Keith Davis (rugby union)

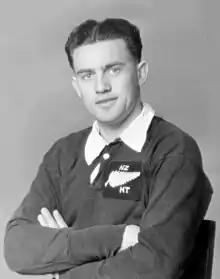
Davis c. 1951

Keith Davis (25 Jan 1930 – 2 March 2019) was a New Zealand rugby union player who played for both New Zealand and New Zealand Māori. He played for Auckland, and won the Ranfurly Shield in his first ever provincial game. After gaining All Blacks selection in 1952, Davis toured with the team to Europe and North America in 1953–54. He played extensively for New Zealand Māori between 1952 and his retirement in 1959; his time with the team included matches against both South Africa and the British Lions. Davis was awarded the Tom French Cup for Māori player of the year in 1952, 1953 and 1954.